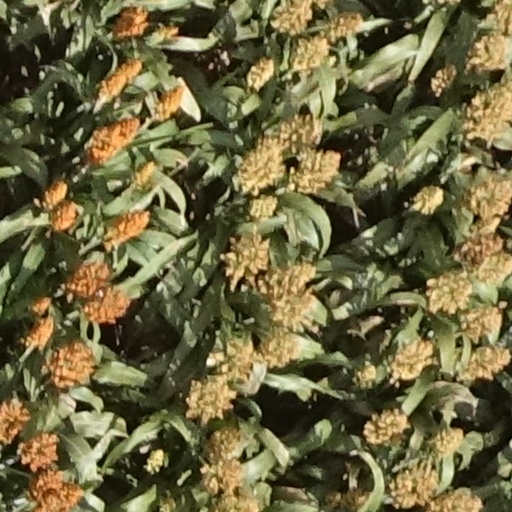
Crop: sorghum